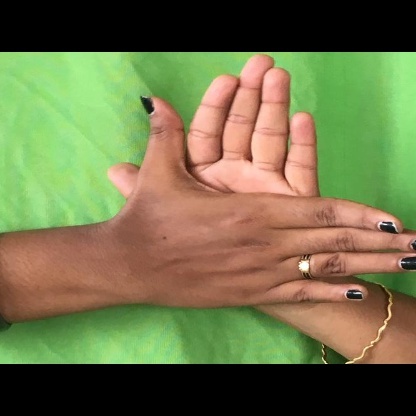
Mudra: Chakra